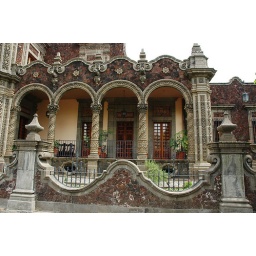
rococo-style stone house a rococo-style architecture in stone and brick behind iron fence, in Guadalajara Mexico